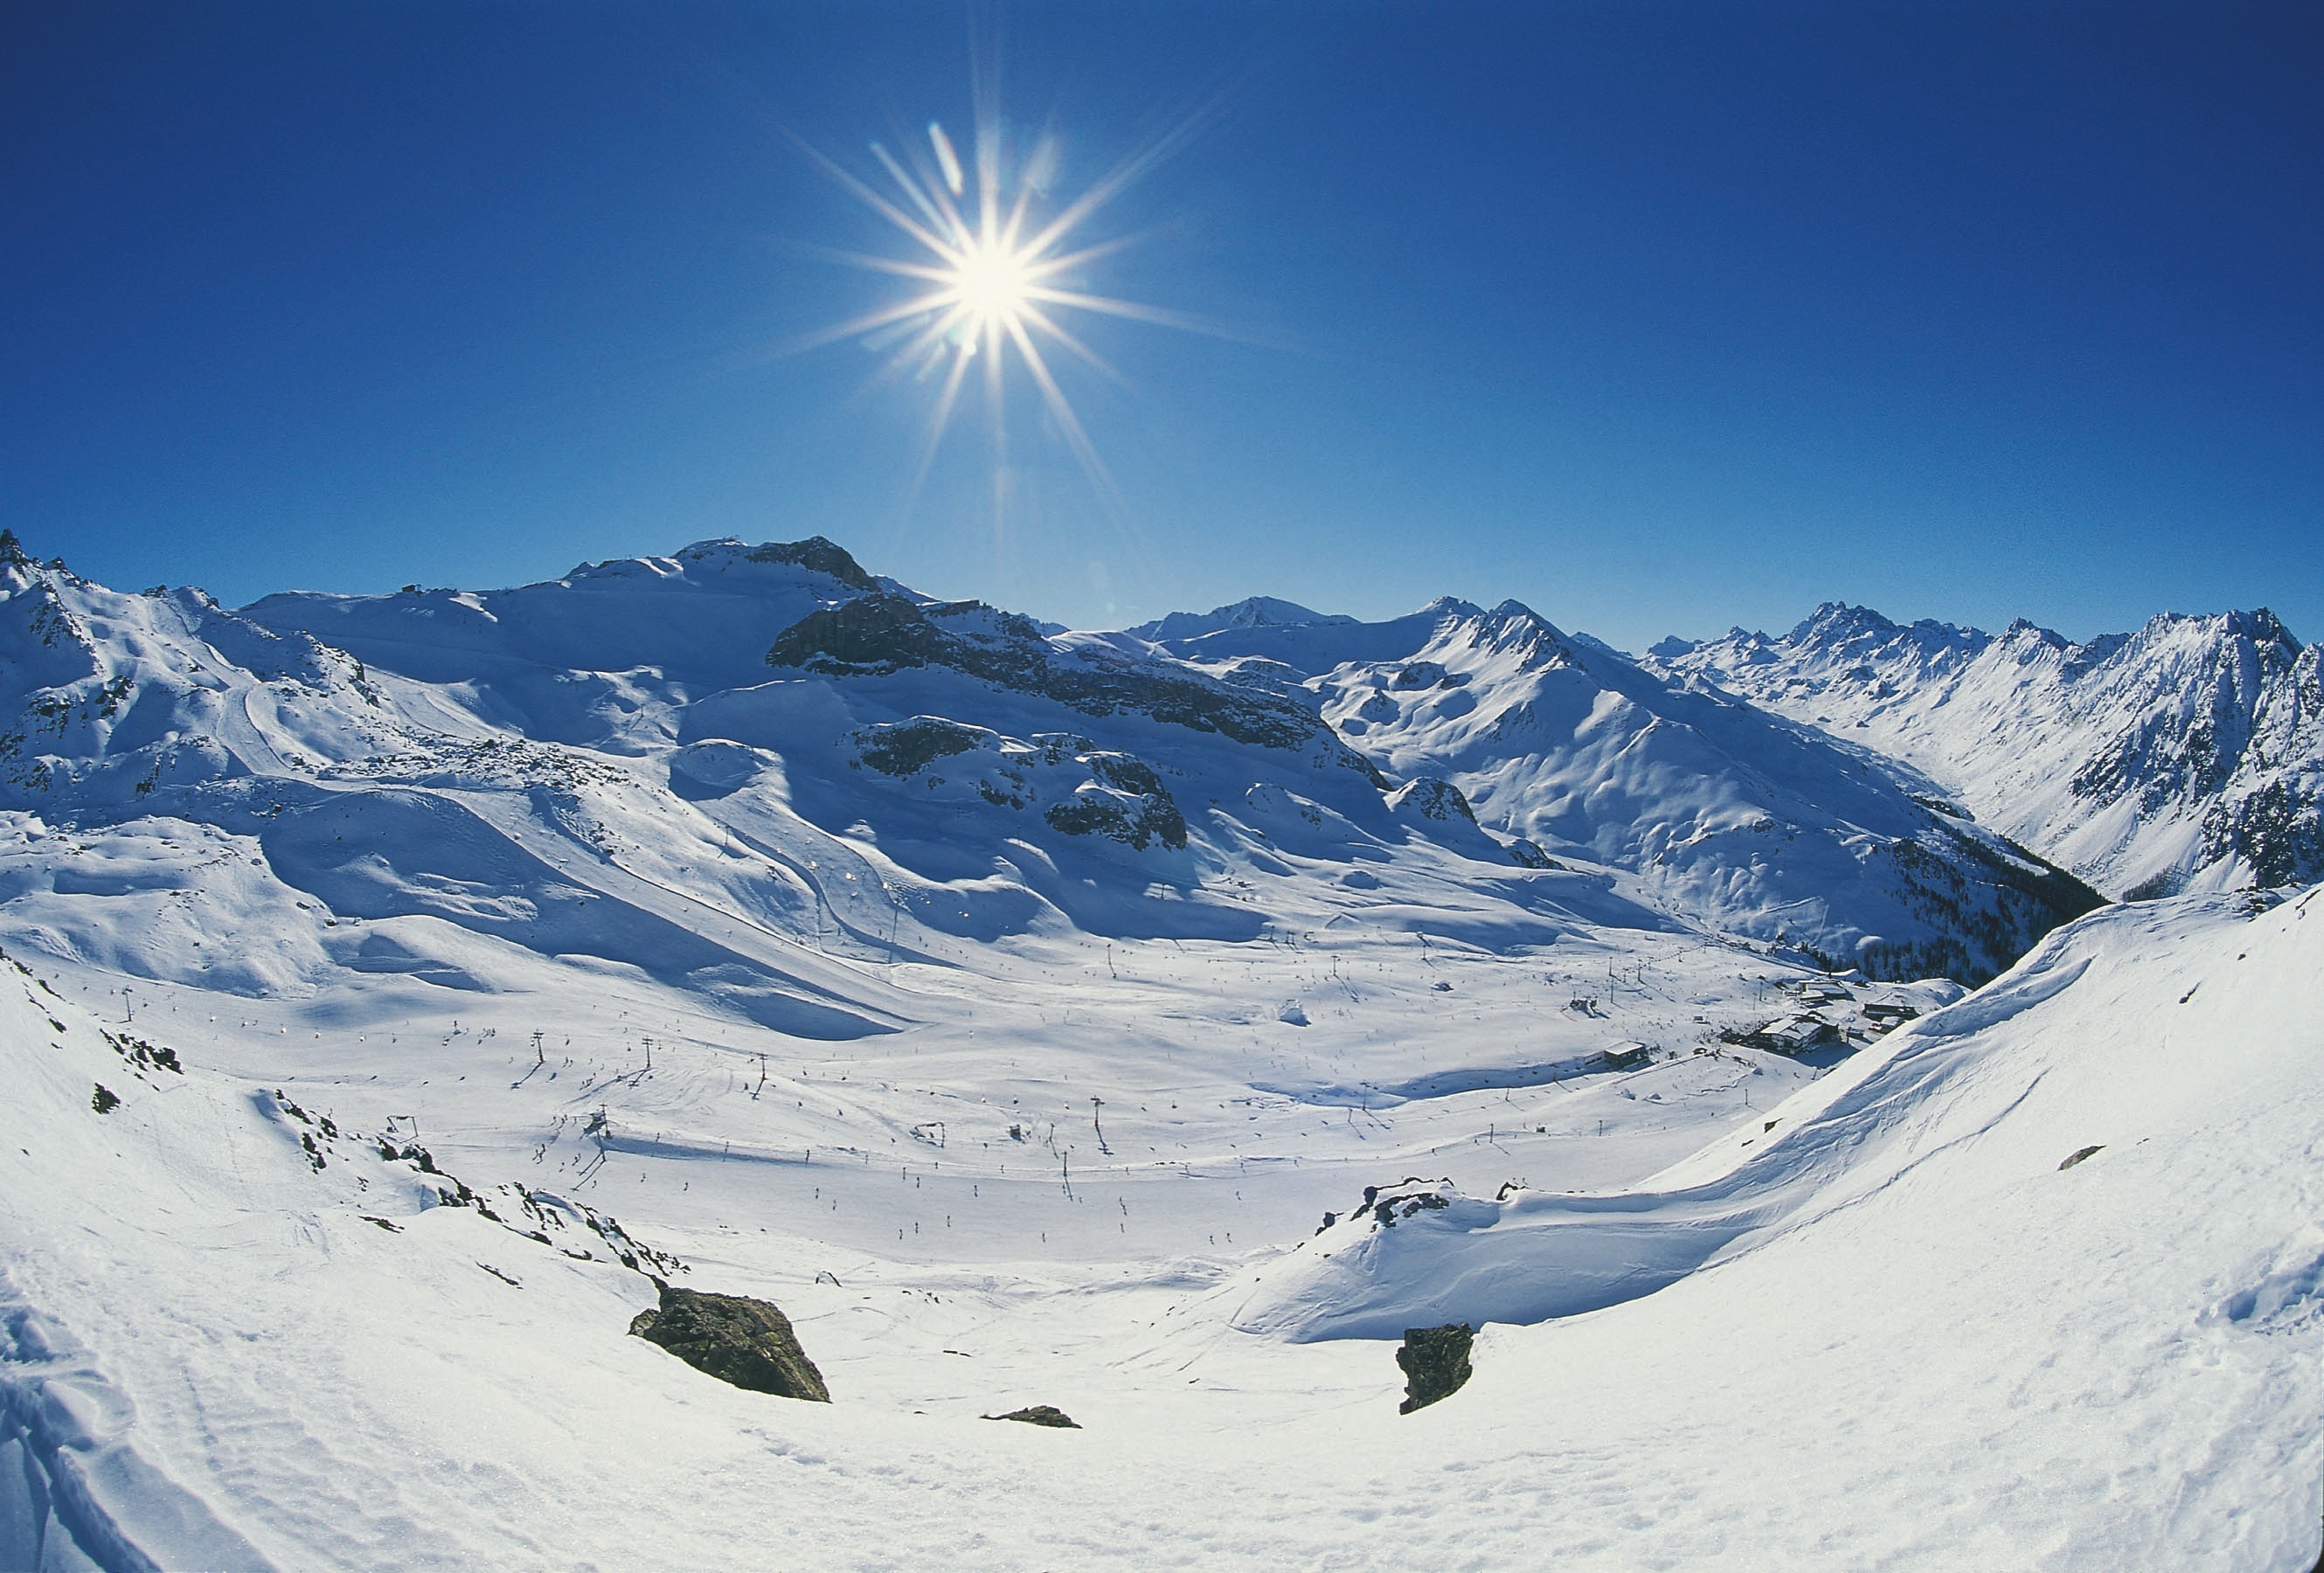
landscape, mountain, snow, winter, mountain range, weather, skiing, season, ridge, sports equipment, winter sport, sports, resort, alps, ski, piste, dolomites, landform, ski touring, ski mountaineering, ski equipment, mountainous landforms, geological phenomenon